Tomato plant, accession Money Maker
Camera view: vertical (180 deg); turntable rotation: 240 degrees
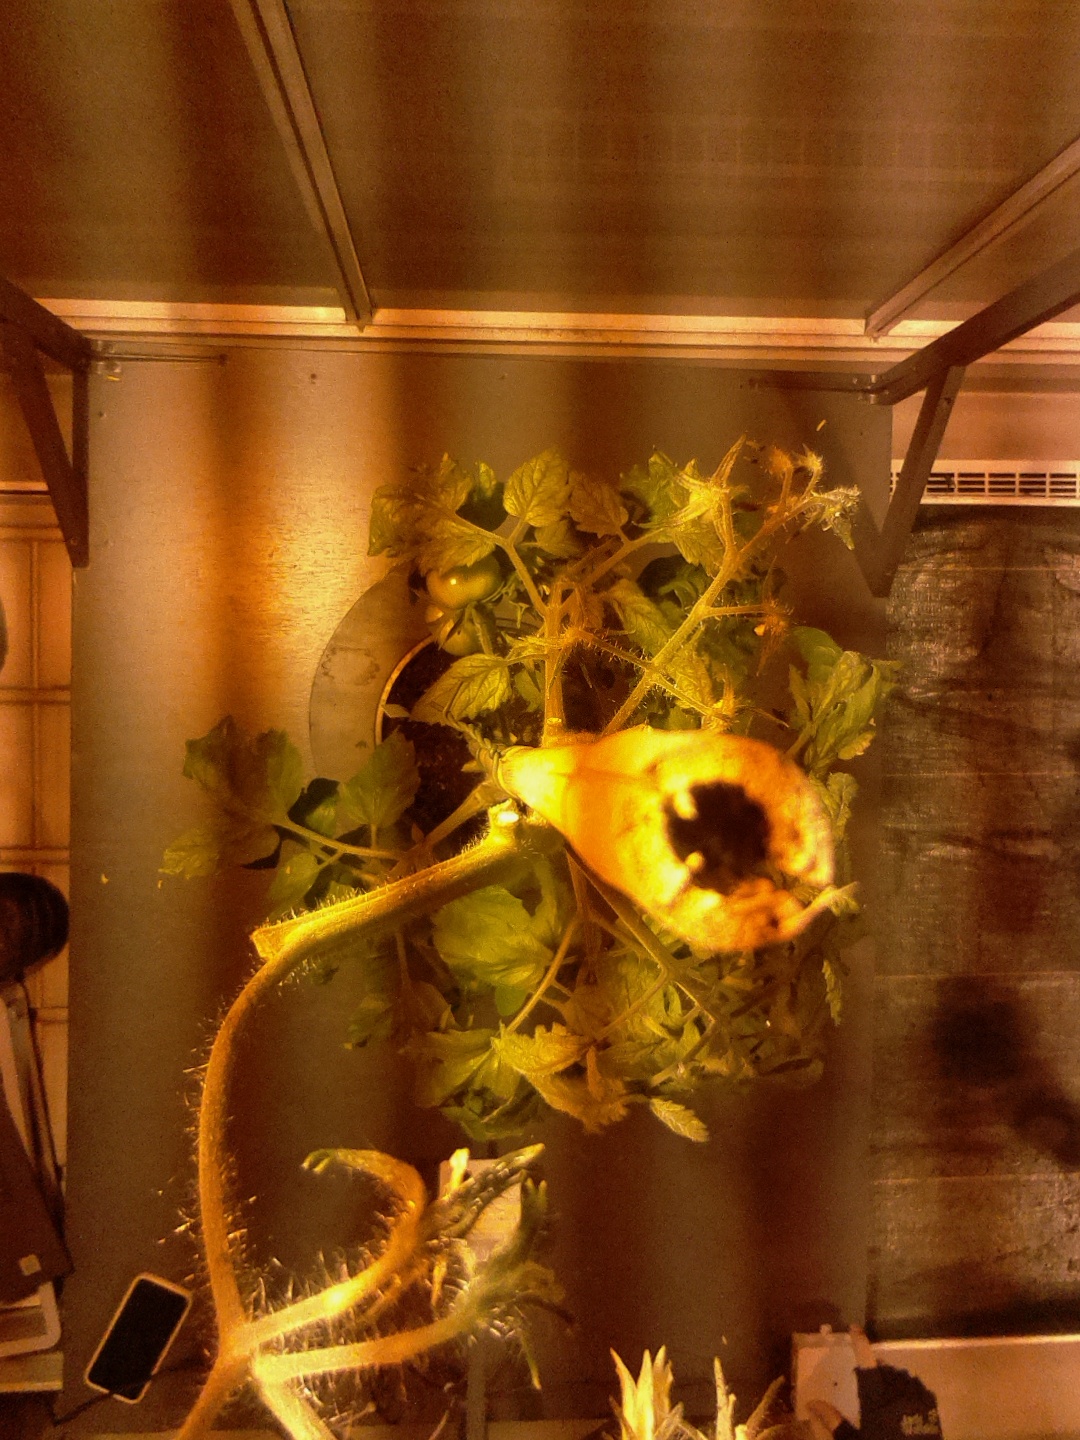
BBCH growth stage 74: 40%-50% of final fruit size